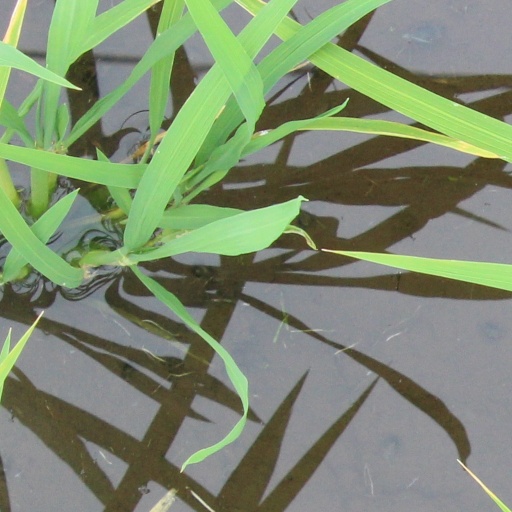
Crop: rice